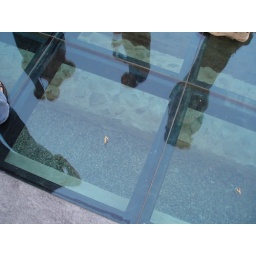
The glass over an ancient Roman wall around the city. Kinda scary to walk on